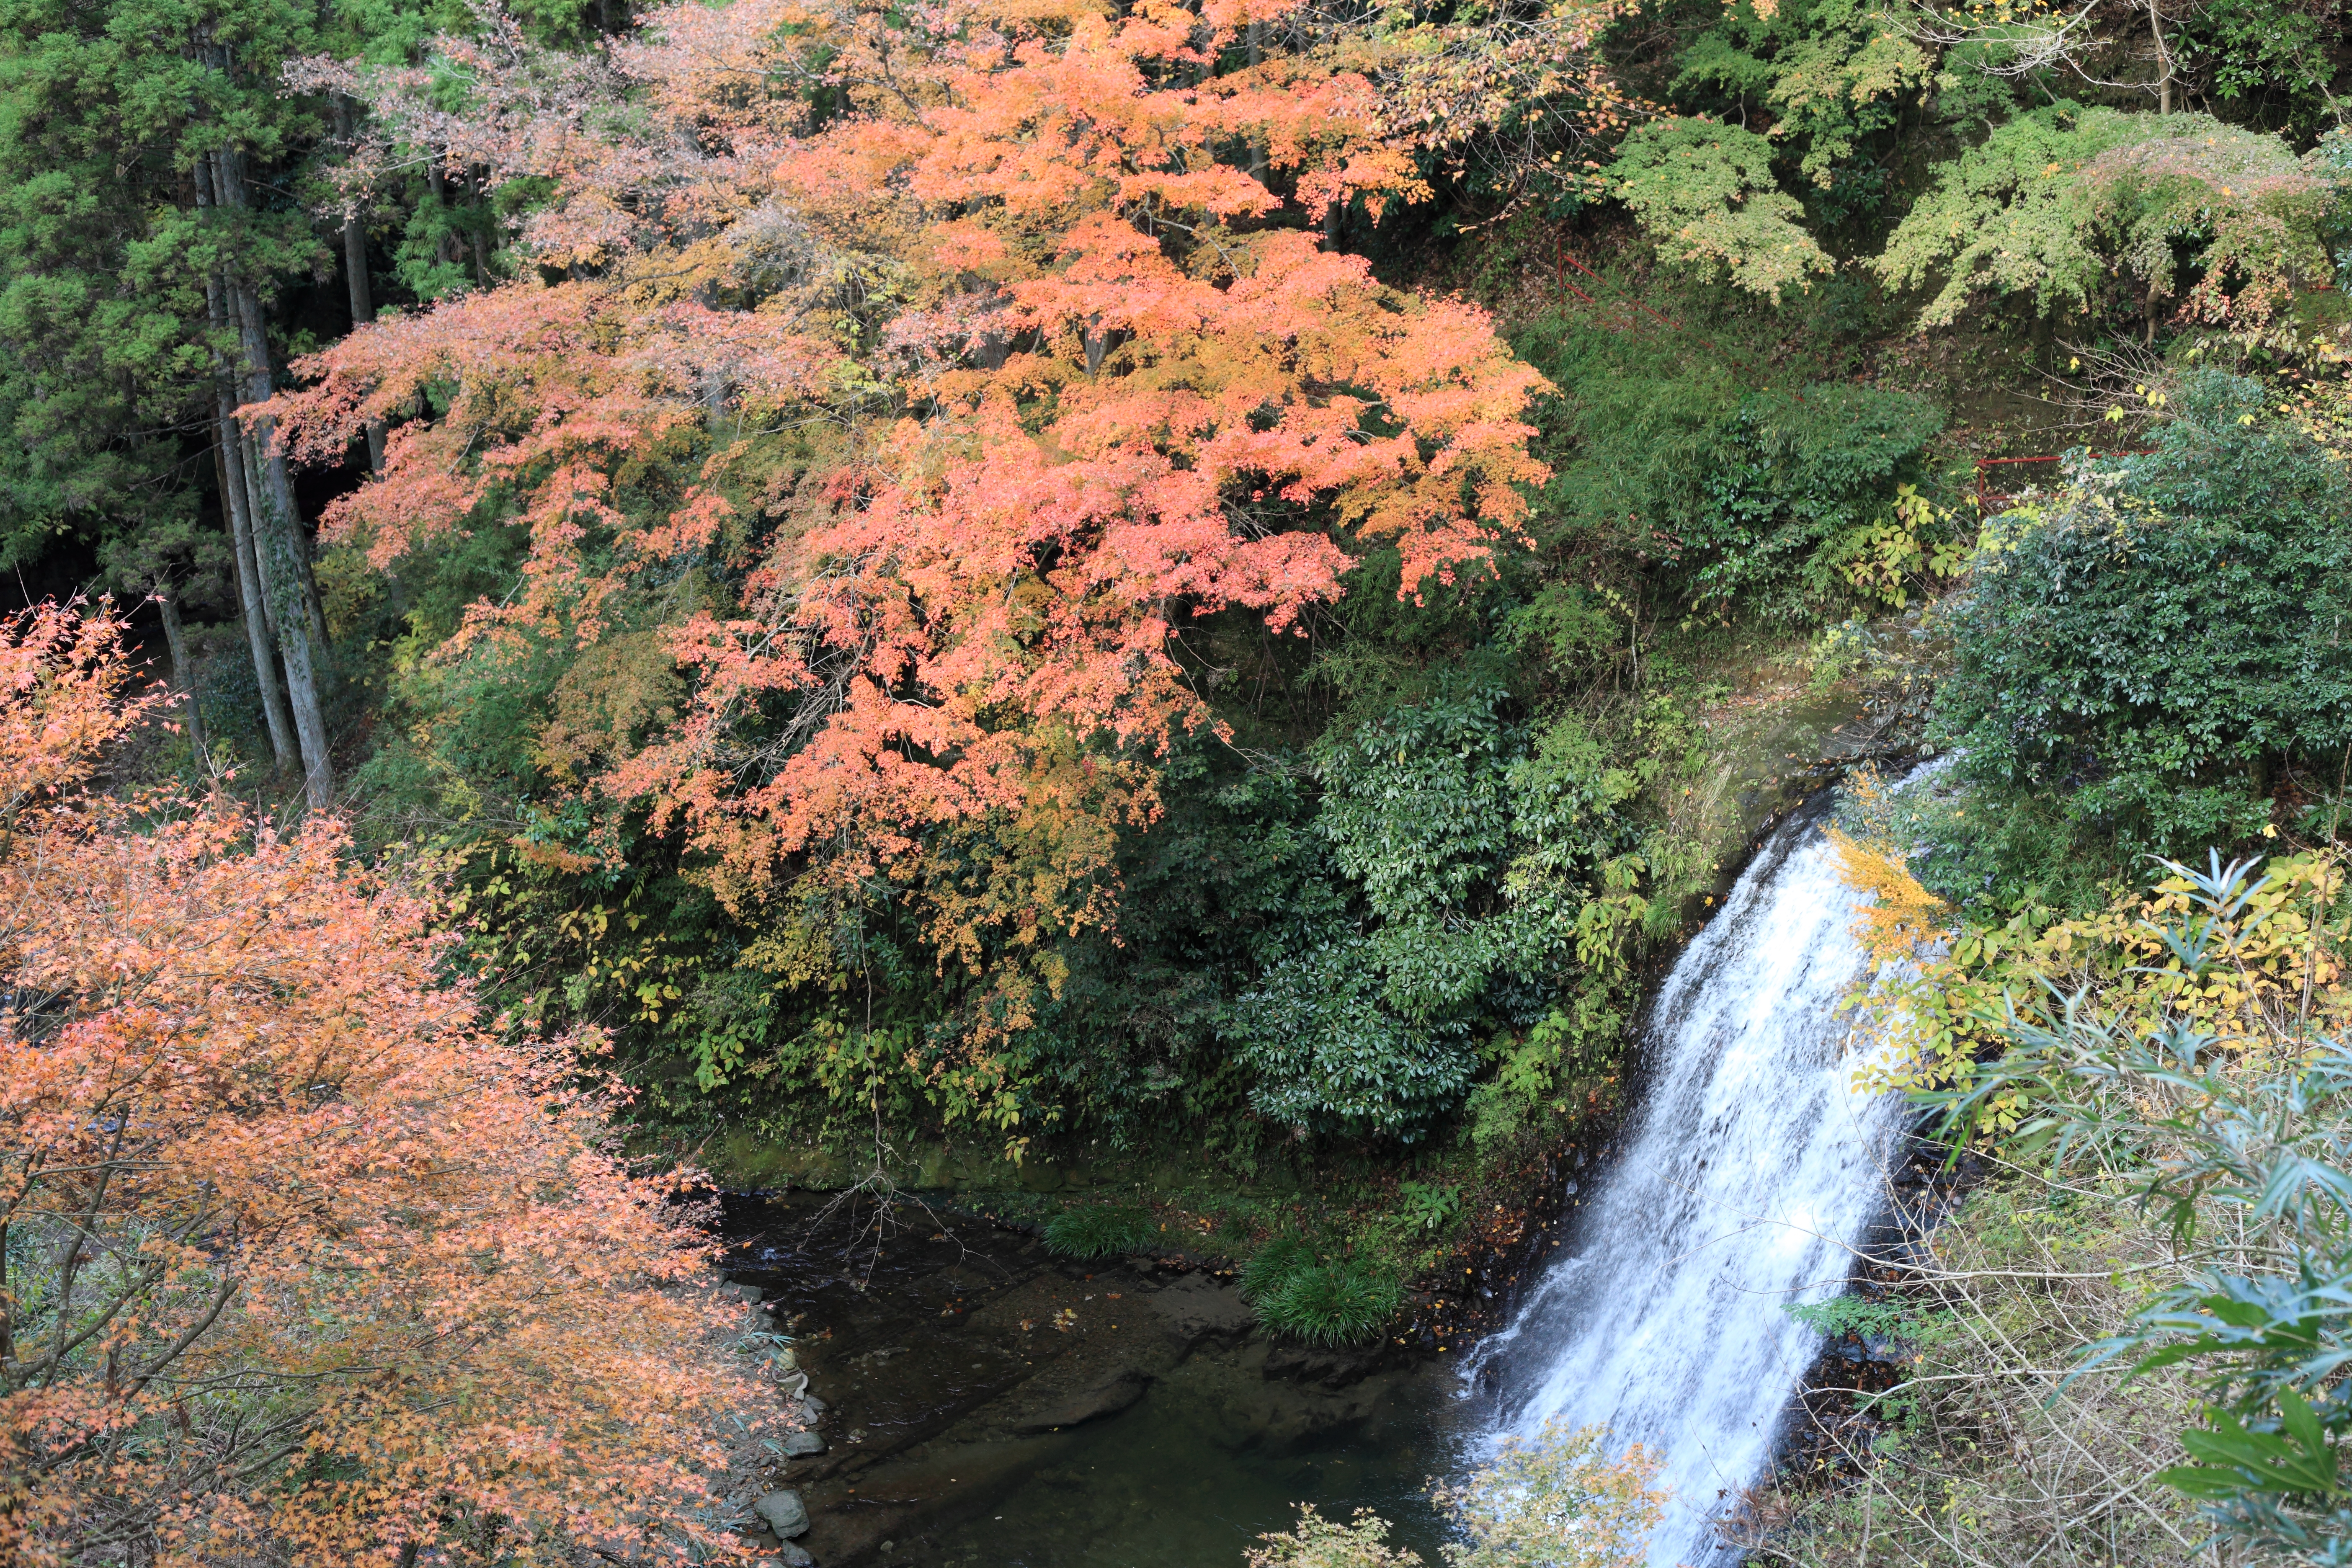
tree, forest, waterfall, wilderness, trail, leaf, fall, river, stream, high, autumn, canyon, season, body of water, vegetation, 5d, hires, woodland, markii, water feature, ecosystem, watercourse, hi, res, resolution, state park, geological phenomenon